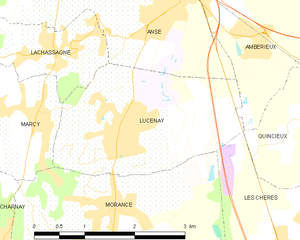
Carte des communes françaises